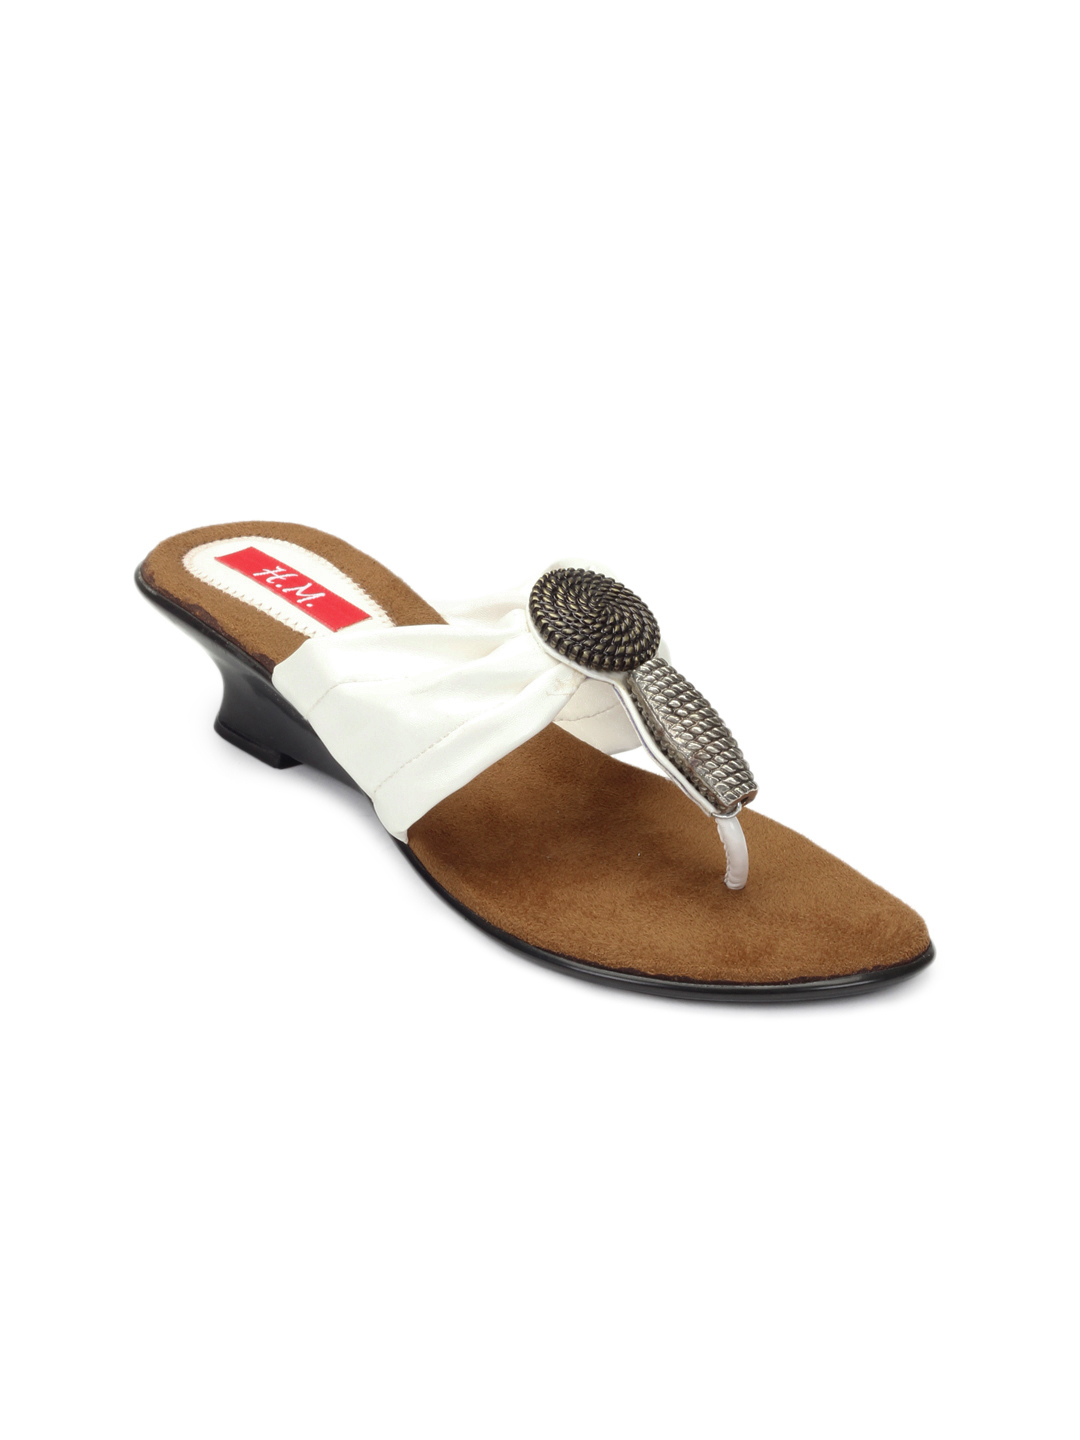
HM Women White Sandals
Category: Footwear / Shoes / Heels
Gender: Women
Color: White
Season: Winter 2012
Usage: Casual